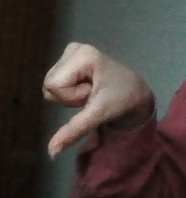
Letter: waw